List of cruisers of the Russian Navy

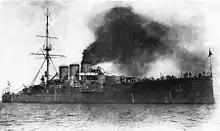
Cruiser "Rurik" (1906)

Russia had nearly not developed this British-designed type of ship, and had instead concentrated on armoured cruisers. Most of these ships were classified officially as 1st rank cruisers, they were assigned to the Baltic Fleet, with the exception of a handful of ships.